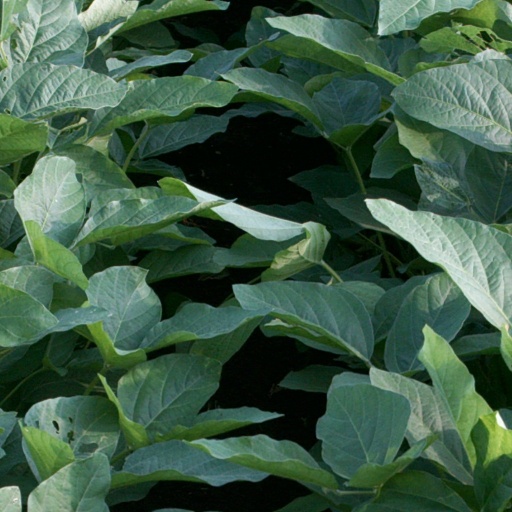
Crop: soybean